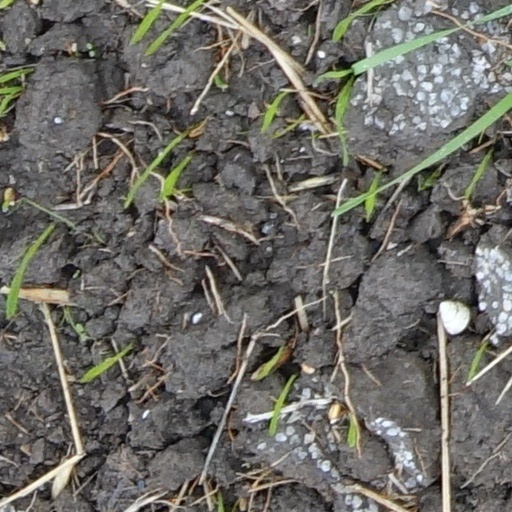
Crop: wheat